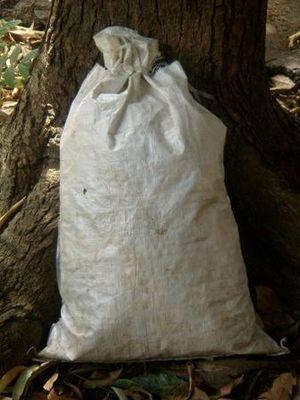
Goni synthétique
À La Réunion, un goni est un sac en toile de jute.